Jubb Yussef (Joseph's Well)

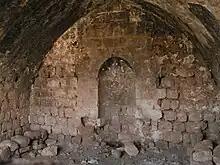
The mihrab in Room 17

There are more halls in the northern side of the northern wing, probably a later addition to the original building. One of them (No. 4 and 5, 6 × 11 metres) on the eastern side, and the other one (No. 2, 5 × 6 metres) on the western side of the hallway. These halls have more of the openings similar to shooting slits, and more niches which were apparently intended for storage. There is also a fireplace in room No. 5 with a chimney going up through the second floor, and an additional fireplace in one of the niches.